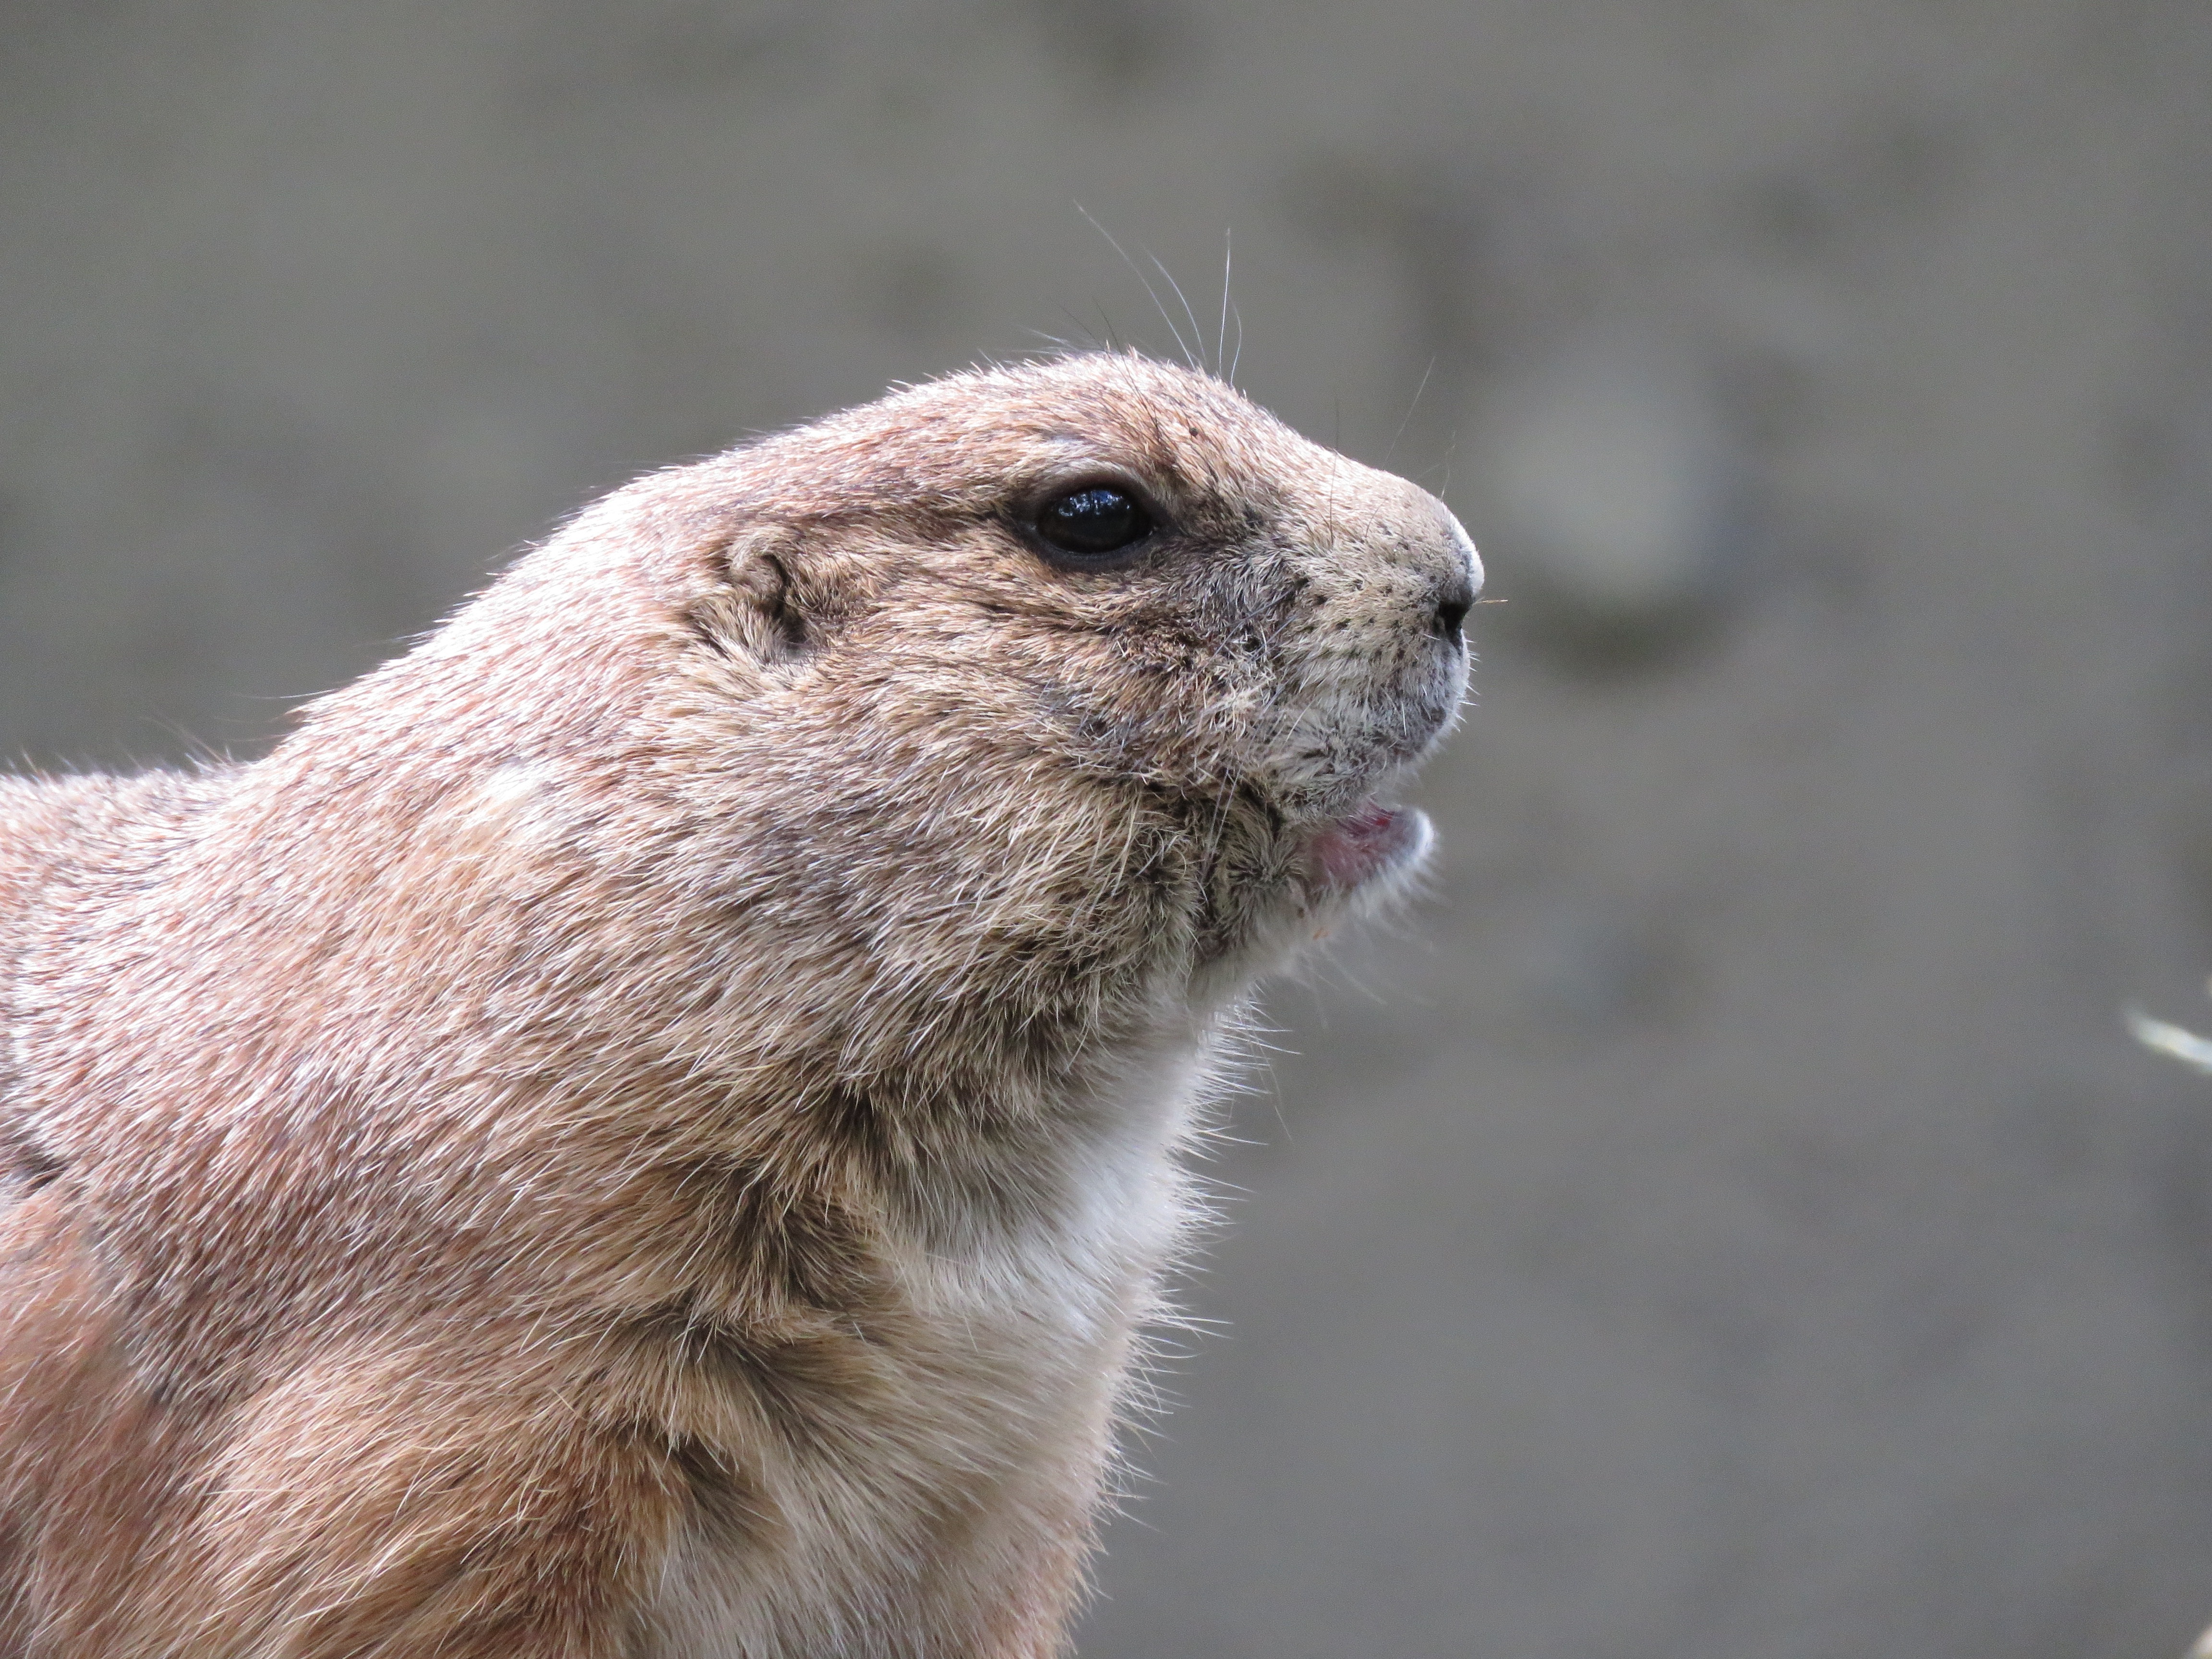
animal, wildlife, zoo, mammal, squirrel, rodent, fauna, whiskers, vertebrate, marmot, prairie dog, gunnison's prairie dog, cynomys gunnisoni, gerbil